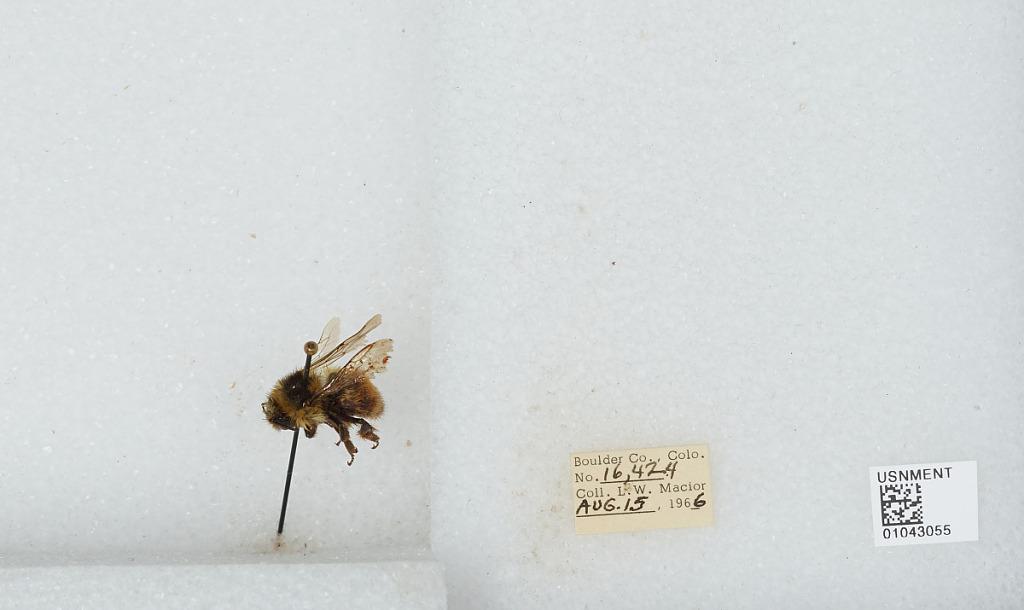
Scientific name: Bombus (Pyrobombus) bifarius Cresson
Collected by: L. Macior
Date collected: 1966-8-15
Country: United States
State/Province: Colorado
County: Boulder
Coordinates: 40.015, -105.27